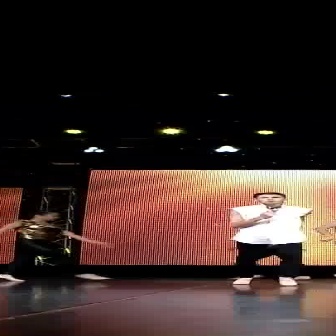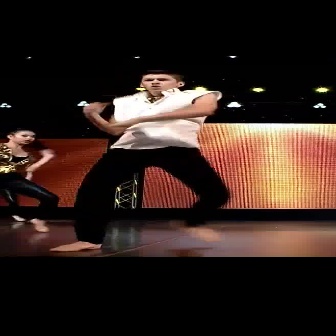
  Please identify the target specified by the bounding box [220,193,313,285] in the first image and locate it in the second image. Return the coordinates in [x_min,y_min,x_max,y_max] format.
Answer: [47,69,229,251]